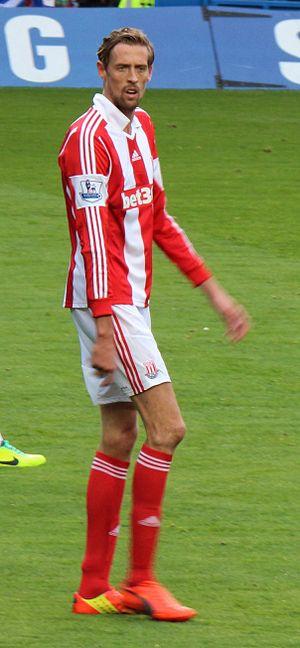
Peter Crouch, né le 30 janvier 1981 à Macclesfield, est un footballeur international anglais qui évolue au poste d'attaquant entre 2000 et 2019.